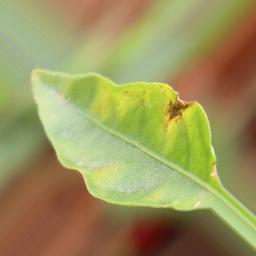
Label: healthy